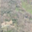
Label: forest